Budapest

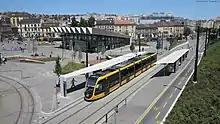
CAF Tram on Line 17 at Széll Kálmán Square

The Dohány Street Synagogue is the largest synagogue in Europe, and the second largest active synagogue in the world. The synagogue is located in the Jewish district taking up several blocks in central Budapest bordered by Király utca, Wesselényi utca, Grand Boulevard and Bajcsy Zsilinszky road. It was built in moorish revival style in 1859 and has a seating capacity of 3,000. Adjacent to it is a sculpture reproducing a weeping willow tree in steel to commemorate the Hungarian victims of the Holocaust.